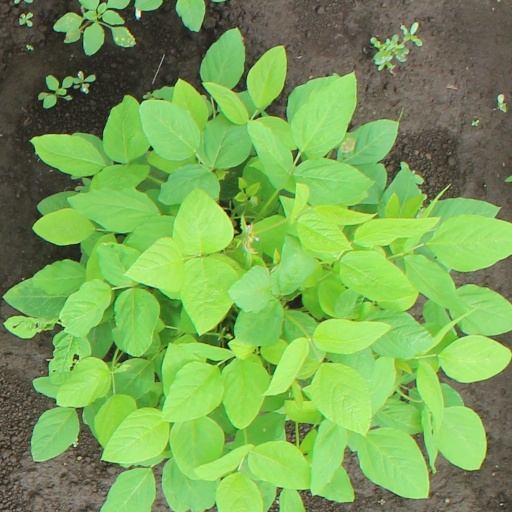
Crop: soybean